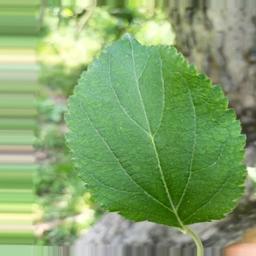
Label: Healthy